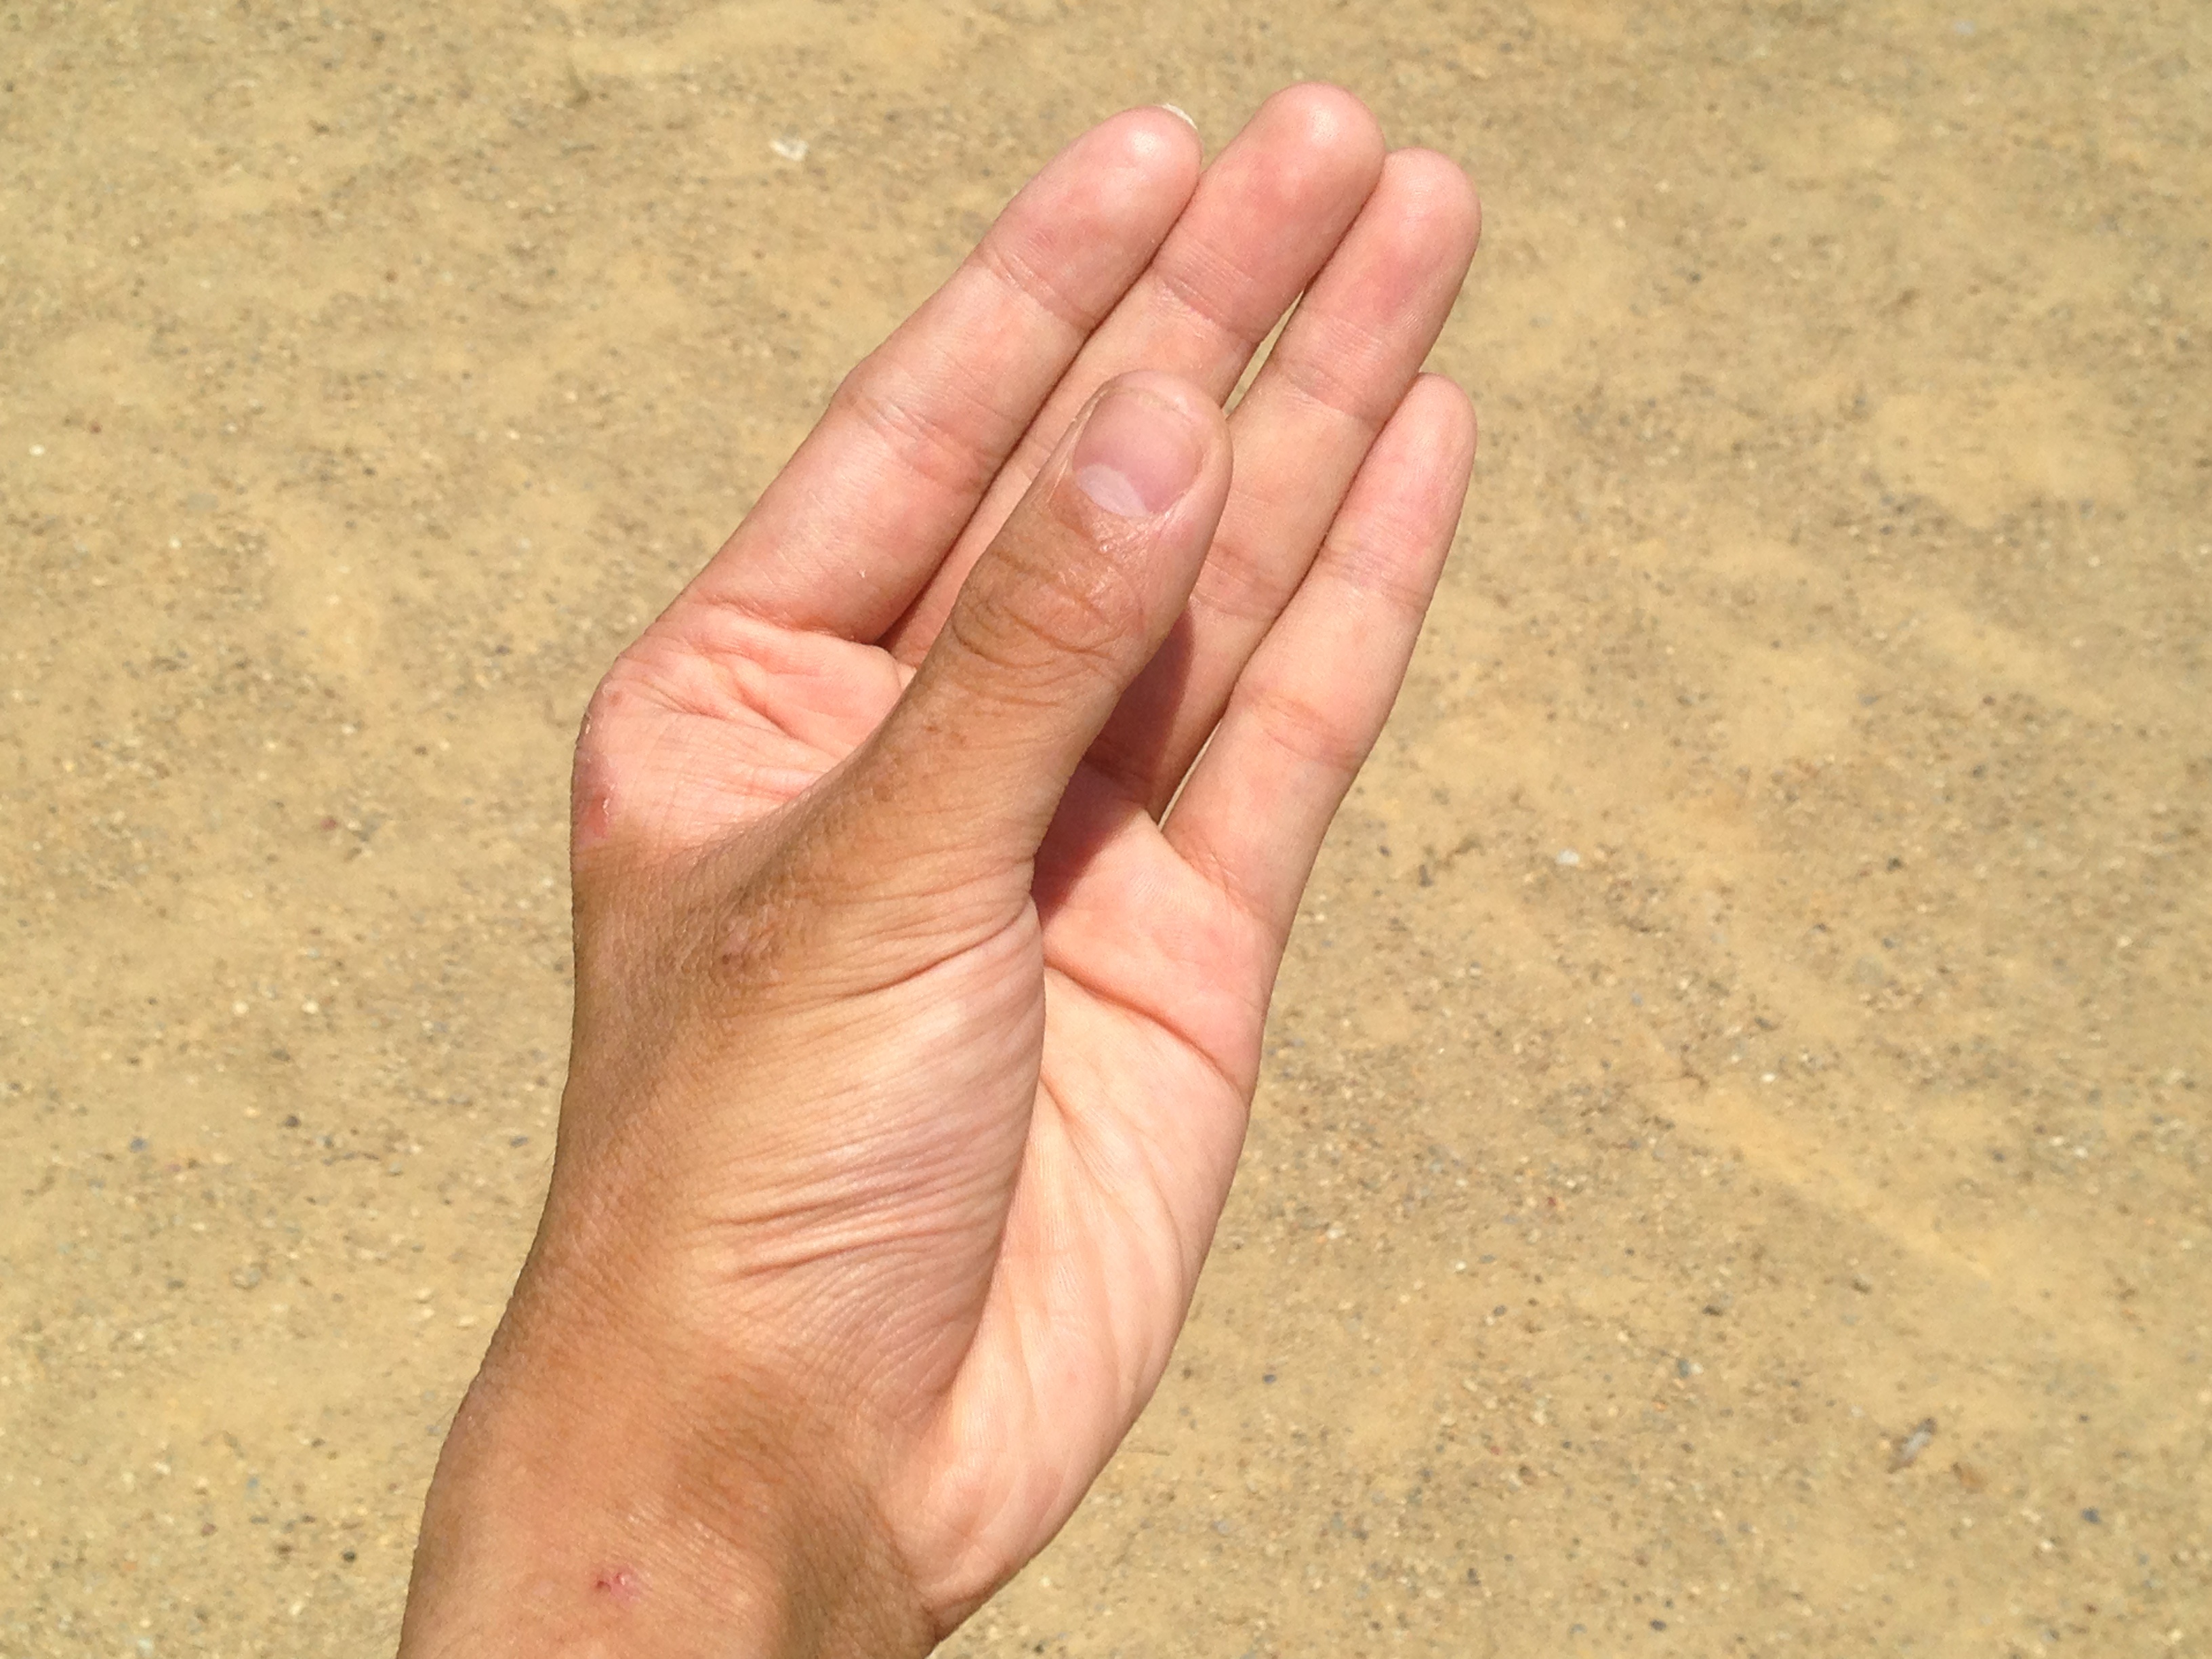
hand, beach, sea, coast, sand, people, pot, male, leg, young, finger, palm, soil, care, arm, nail, hold, marriage, health, life, energy, date, close up, human body, drying, sandy, grab, power, blood, happy, women, japanese, wrist, bright, parts, skin, memories, beauty, salon, images, body, massage, lucky, attention, fingerprint, efficiency, name, spot, sideways, billboard, destiny, joint, opportunity, tease, unlucky, sandpit, synthesis, description, left hand, fortune telling, hand care, moisture retention, flesh color, with your bare hands, hand parts, temomi, previous life, este, ideal, a healthy, possess, landscape photo, sense, kishibe